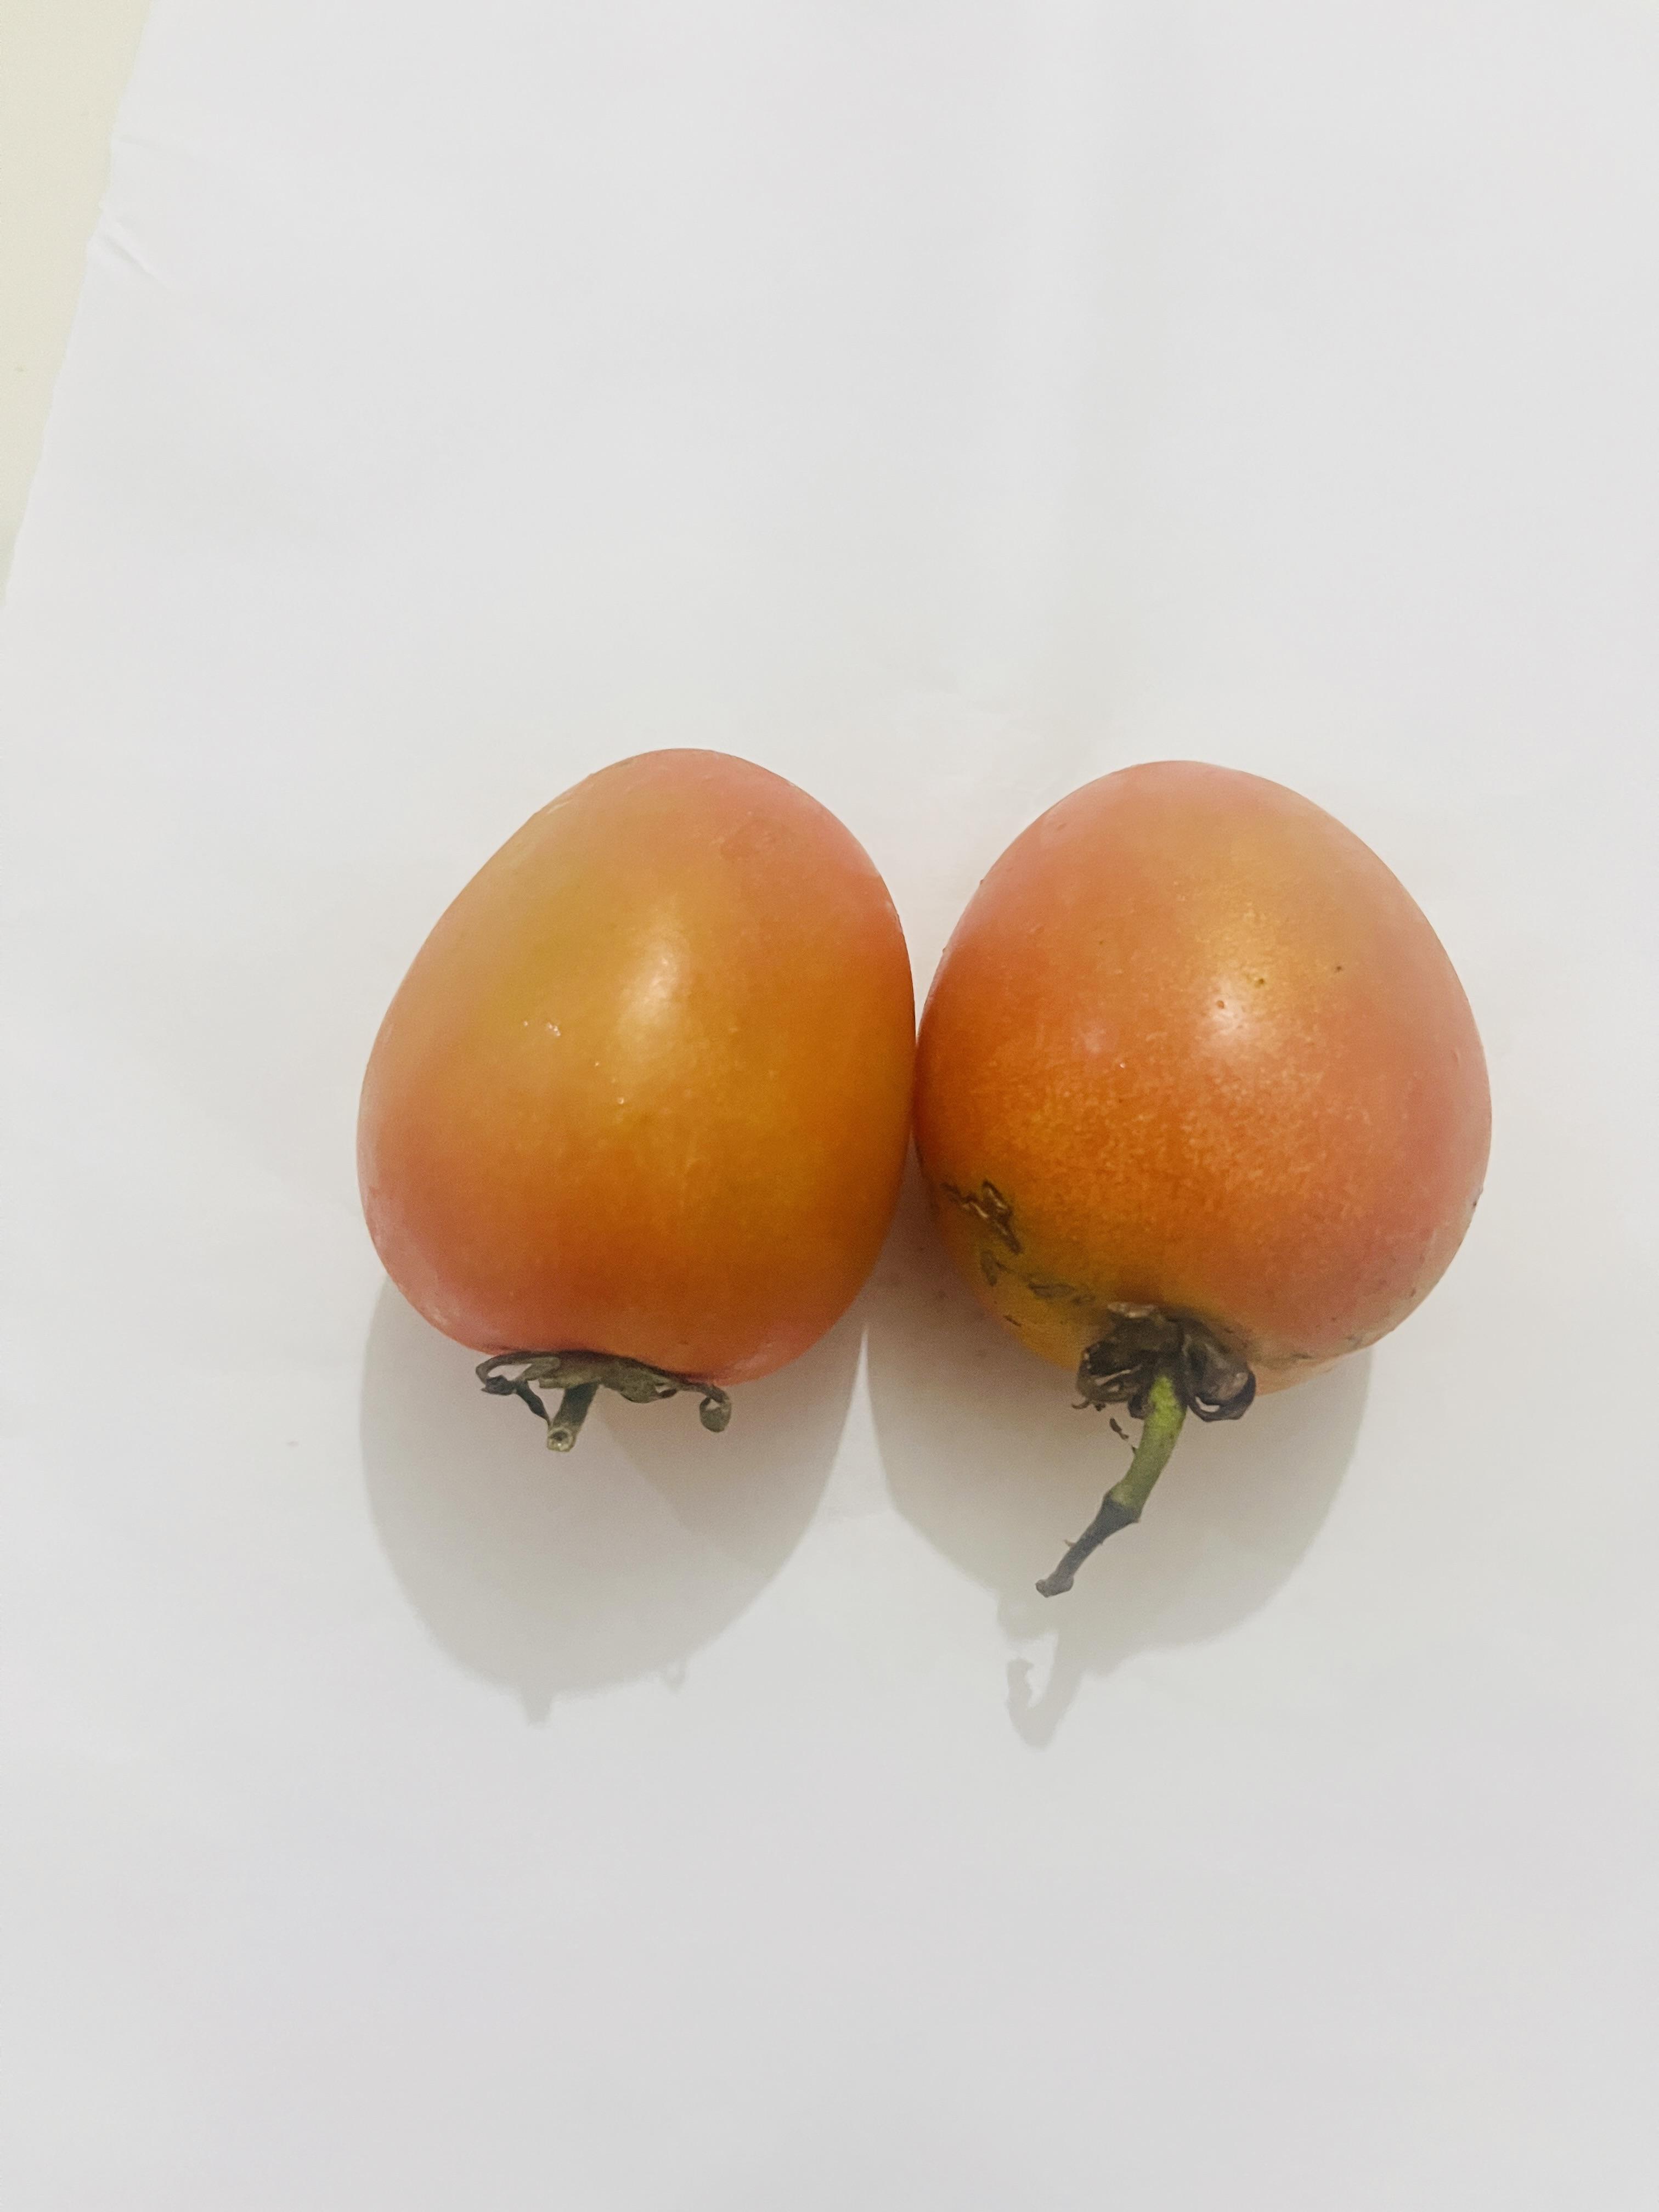
Label: Tomato